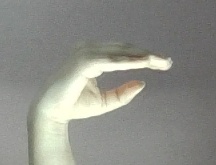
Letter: jeem